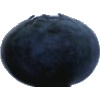
Label: blueberry